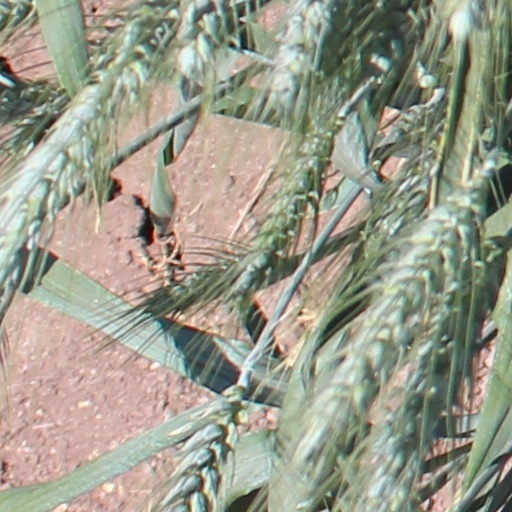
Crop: wheat